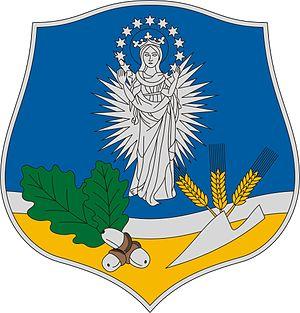
Bekölce est un village et une commune du comitat de Heves en Hongrie.